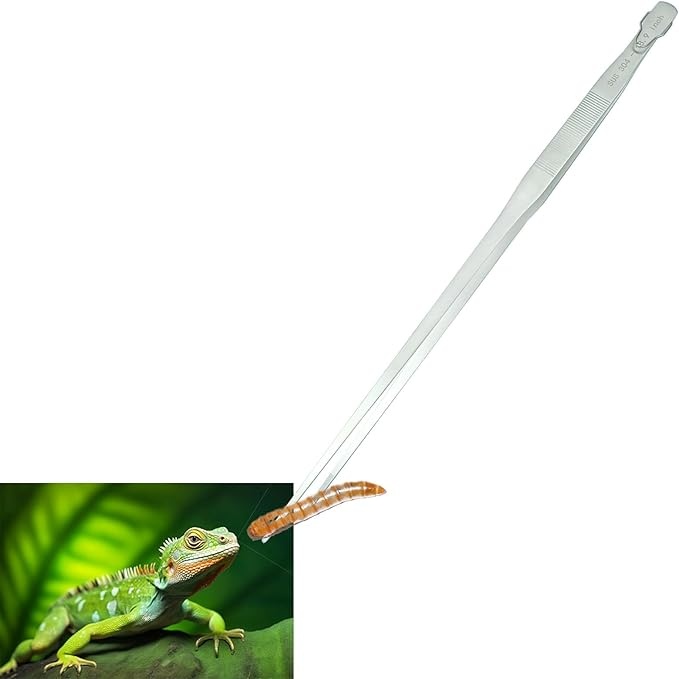
18.9 inch Aquarium Tweezers with Hanger, 2025 New Extra Long Feeding Tongs, Stainless Steel Large Aquascape Tools for Fish Tank, Terrarium，Aquascaping, Reptile Snake (Straight)
About This √【EXTRA-LONG 18.9-INCH LENGTH - STRAIGHT TIP】As a standout long tweezers, its extended 18.9-inch length provides ample reach to access deep areas of aquariums, terrariums, or reptile enclosures without disturbing the habitat. It’s perfect for safely reaching into tall tanks, deep terrariums, or enclosures housing snakes and other reptiles, keeping hands at a safe distance.​ √【STRONG CLAMPING FORCE】Our aquarium tweezers deliver powerful and consistent clamping force. It can easily grip and manipulate delicate aquatic plants, gravel, small reptile food, or terrarium decorations without slipping, allowing for precise placement whether in an aquarium or terrarium.​ √【BUILT-IN HOOK FOR CONVENIENT STORAGE】Featuring an integrated hook, our feeding tongs tool can be effortlessly hung on hooks, tool racks, aquarium stands, or terrarium enclosures when not in use. This space-saving design keeps the long tweezers within easy reach, reduces clutter, and ensures it's always ready for aquarium maintenance, reptile care, or terrarium arrangement.​ √【PREMIUM 304 STAINLESS STEEL CONSTRUCTION】Crafted from high-quality 304 stainless steel, our aquascape tool boasts exceptional rust resistance, ensuring long-lasting durability even in humid aquarium or terrarium environments. Its corrosion-proof property makes it a reliable tool for both freshwater and saltwater tank maintenance, as well as damp reptile habitats. Note: While rust-resistant, it should not be left submerged in water for extended periods to maintain optimal performance.​ √【VERSATILE APPLICATION】This tool shines as both aquarium tweezers and feeding tongs—ideal for aquatic plant arrangement, substrate placement, and safely feeding reptiles like snakes in terrariums. It handles everything from delicate aquarium plants to reptile food, making it essential for aquarium enthusiasts, reptile keepers, and terrarium hobbyists. Overview Brand : Gostur Special Feature : Anti-Slip, Durable, Easy to Store, Rust Resistant Specific Uses For Product : Aquarium maintenance, terrarium arrangement, reptile feeding, aquascaping, plant arrangement Style : Straight Included Components : Aquarium Tweezers with Hanger UPC : 607605226196 Manufacturer : Habo
Brand: Gostur
Category: Animals & Pet Supplies > Pet Supplies > Fish & Aquatic Supplies > Aquarium Cleaning Supplies